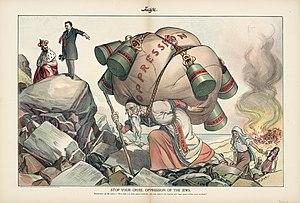
L’antisémitisme est le nom donné de nos jours à la discrimination et à l'hostilité manifestées à l'encontre des Juifs en tant que groupe ethnique, religieux ou supposément racial.
1903 est une année commune commençant un jeudi.
Les pogroms de Kichinev sont deux émeutes antisémites qui se sont déroulées à Kichinev/Chișinău, capitale de la Bessarabie alors russe le 6 et 7 avril 1903 et le 19 et 20 octobre 1905. Ils font partie des deux vagues de pogroms, la première due à des journalistes antisémites, la seconde à l'antisémitisme du clergé chrétien, qui ont simultanément endeuillé Odessa et plusieurs shtetls de Podolie.